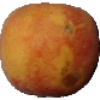
Label: Peach 1